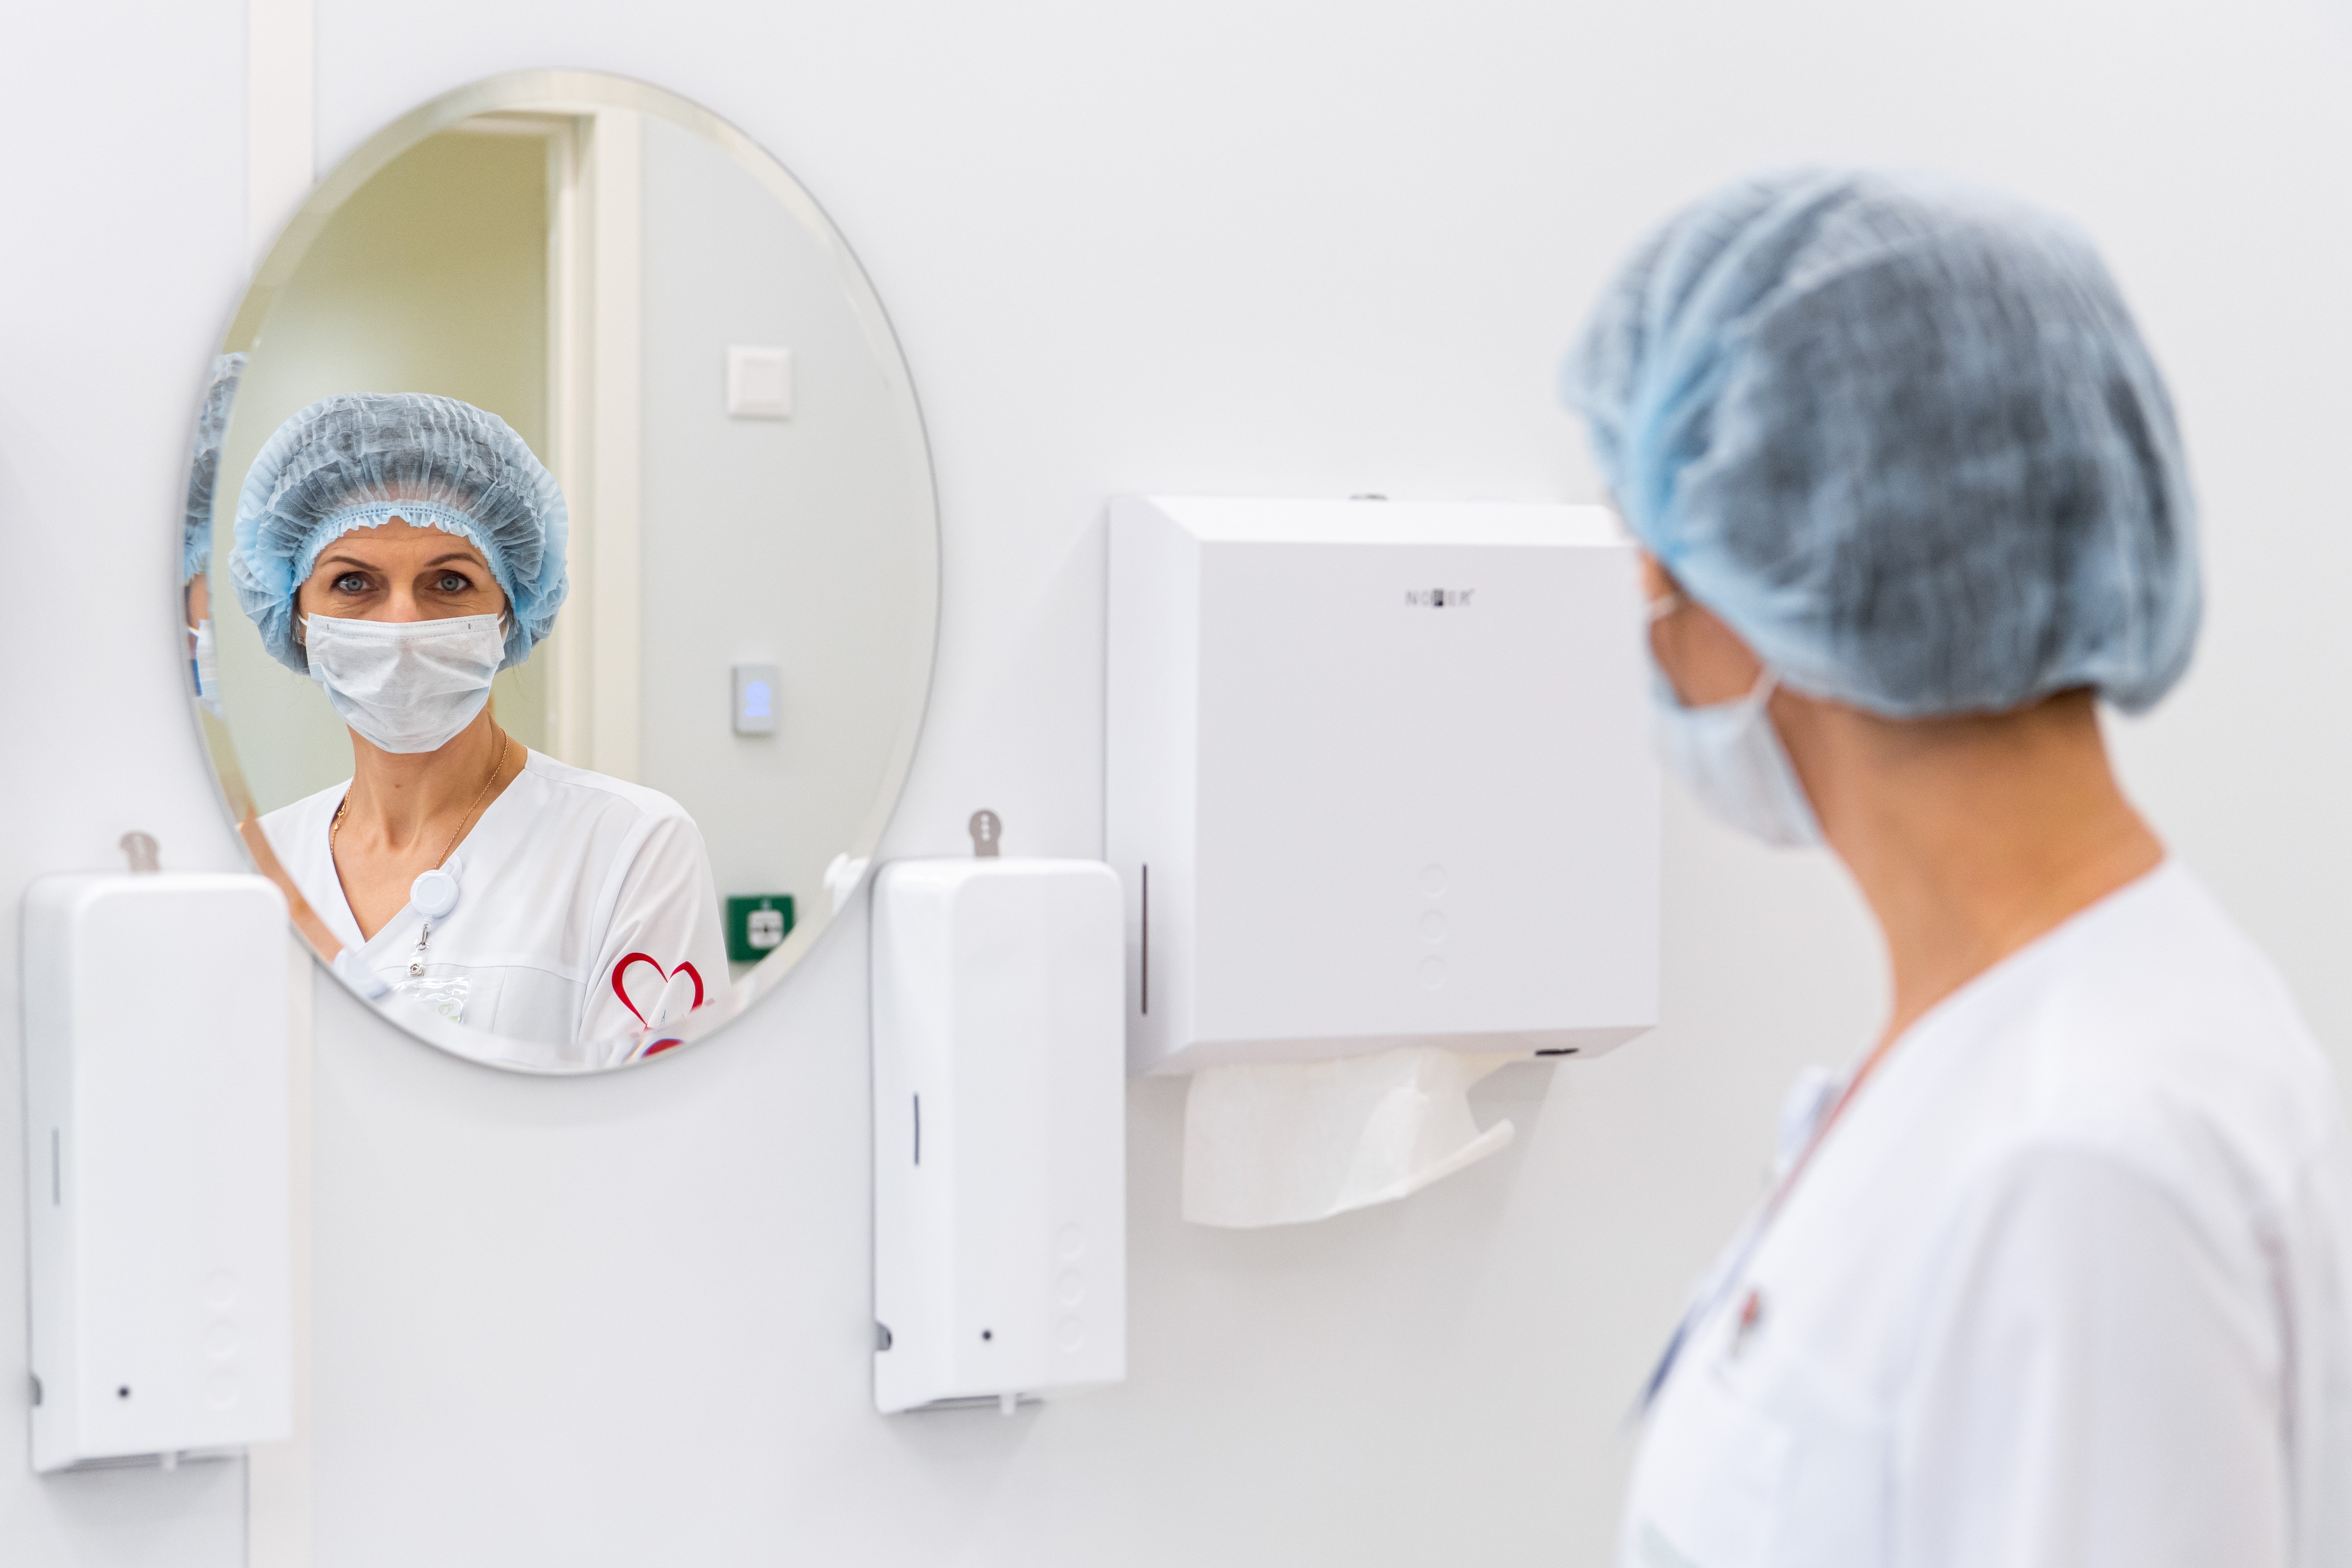
doctor, white, jaw, sleeve, headgear, medical, service, hospital, plumbing fixture, eyelash, bathroom, mirror, t shirt, event, cap, science, room, job, health care, circle, medical equipment, personal protective equipment